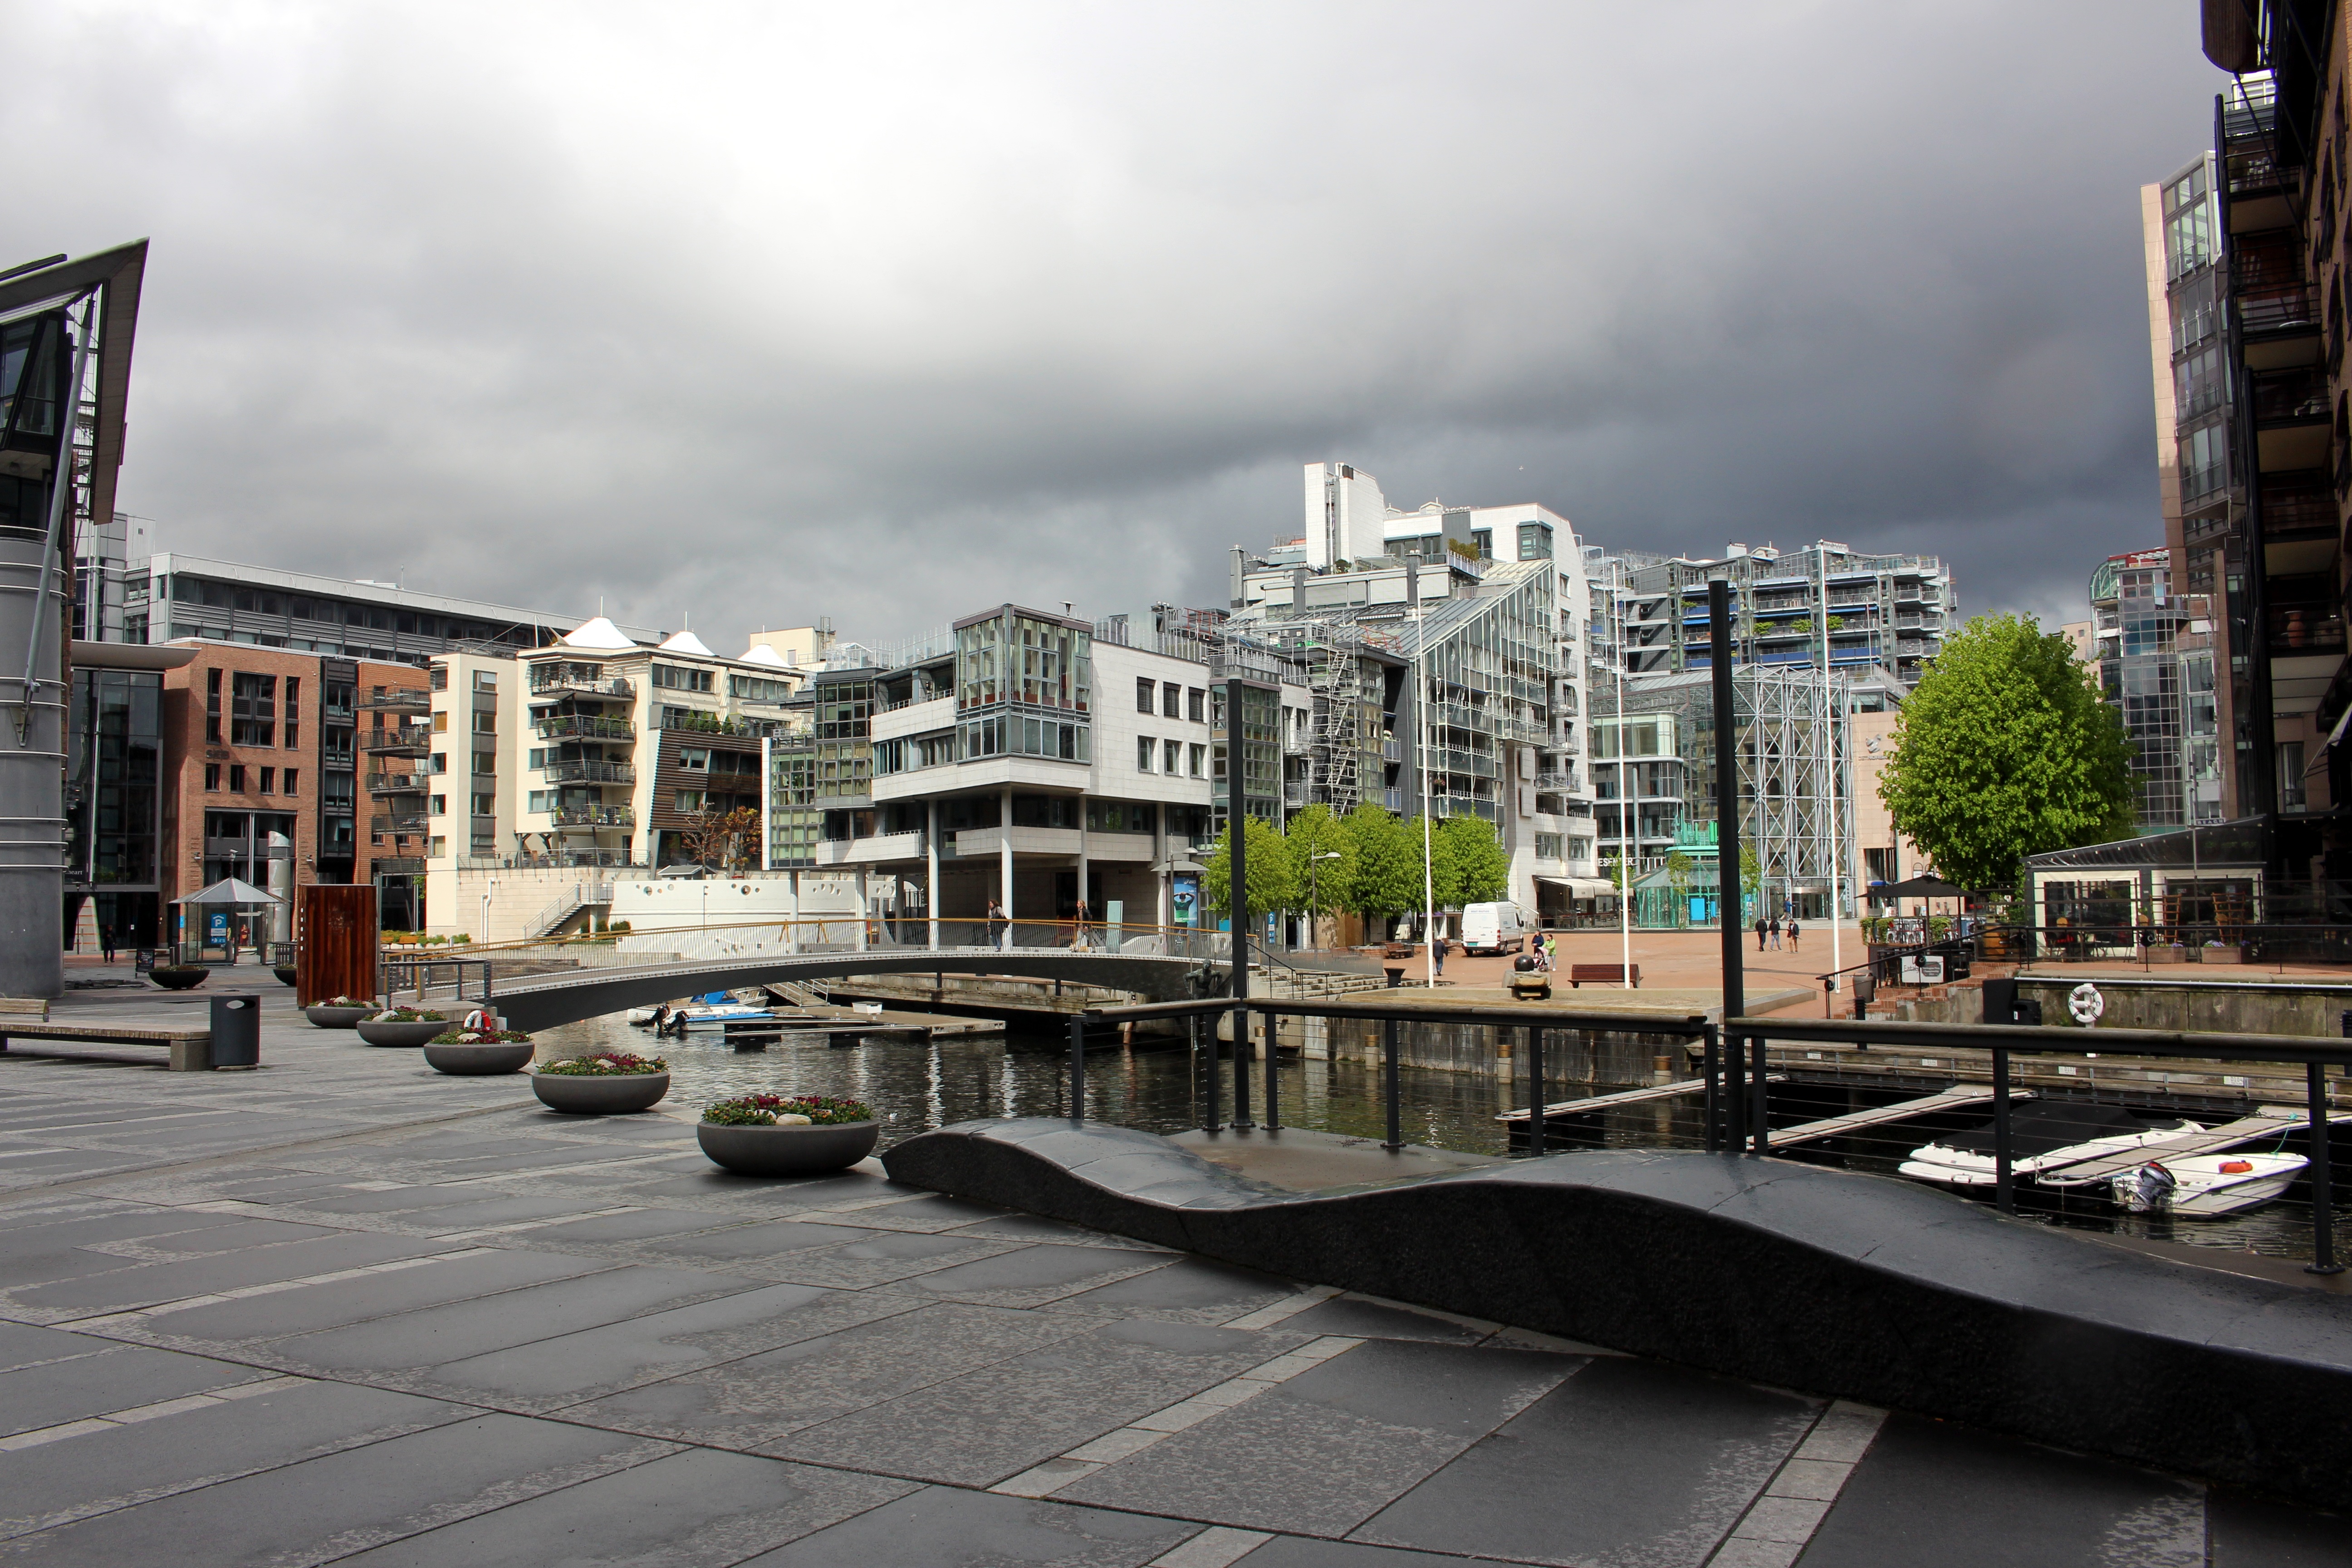
architecture, road, skyline, street, town, city, skyscraper, cityscape, downtown, travel, landmark, modern, waterway, tower block, town square, norway, oslo, condominium, neighbourhood, visitoslo, urban area, residential area, alexandra gutthenbach lindau, human settlement, akerbrygge